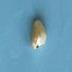
Maize quality: Bad